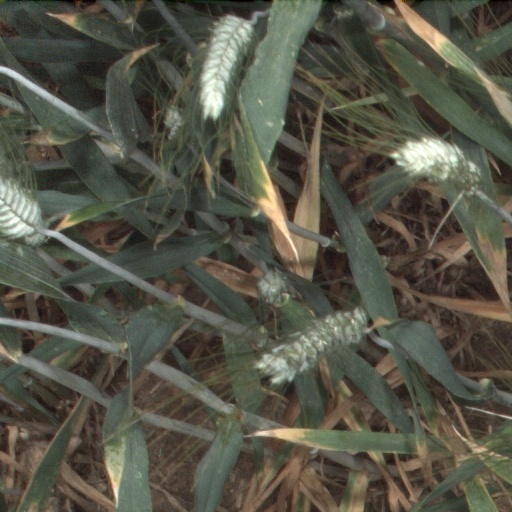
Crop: wheat